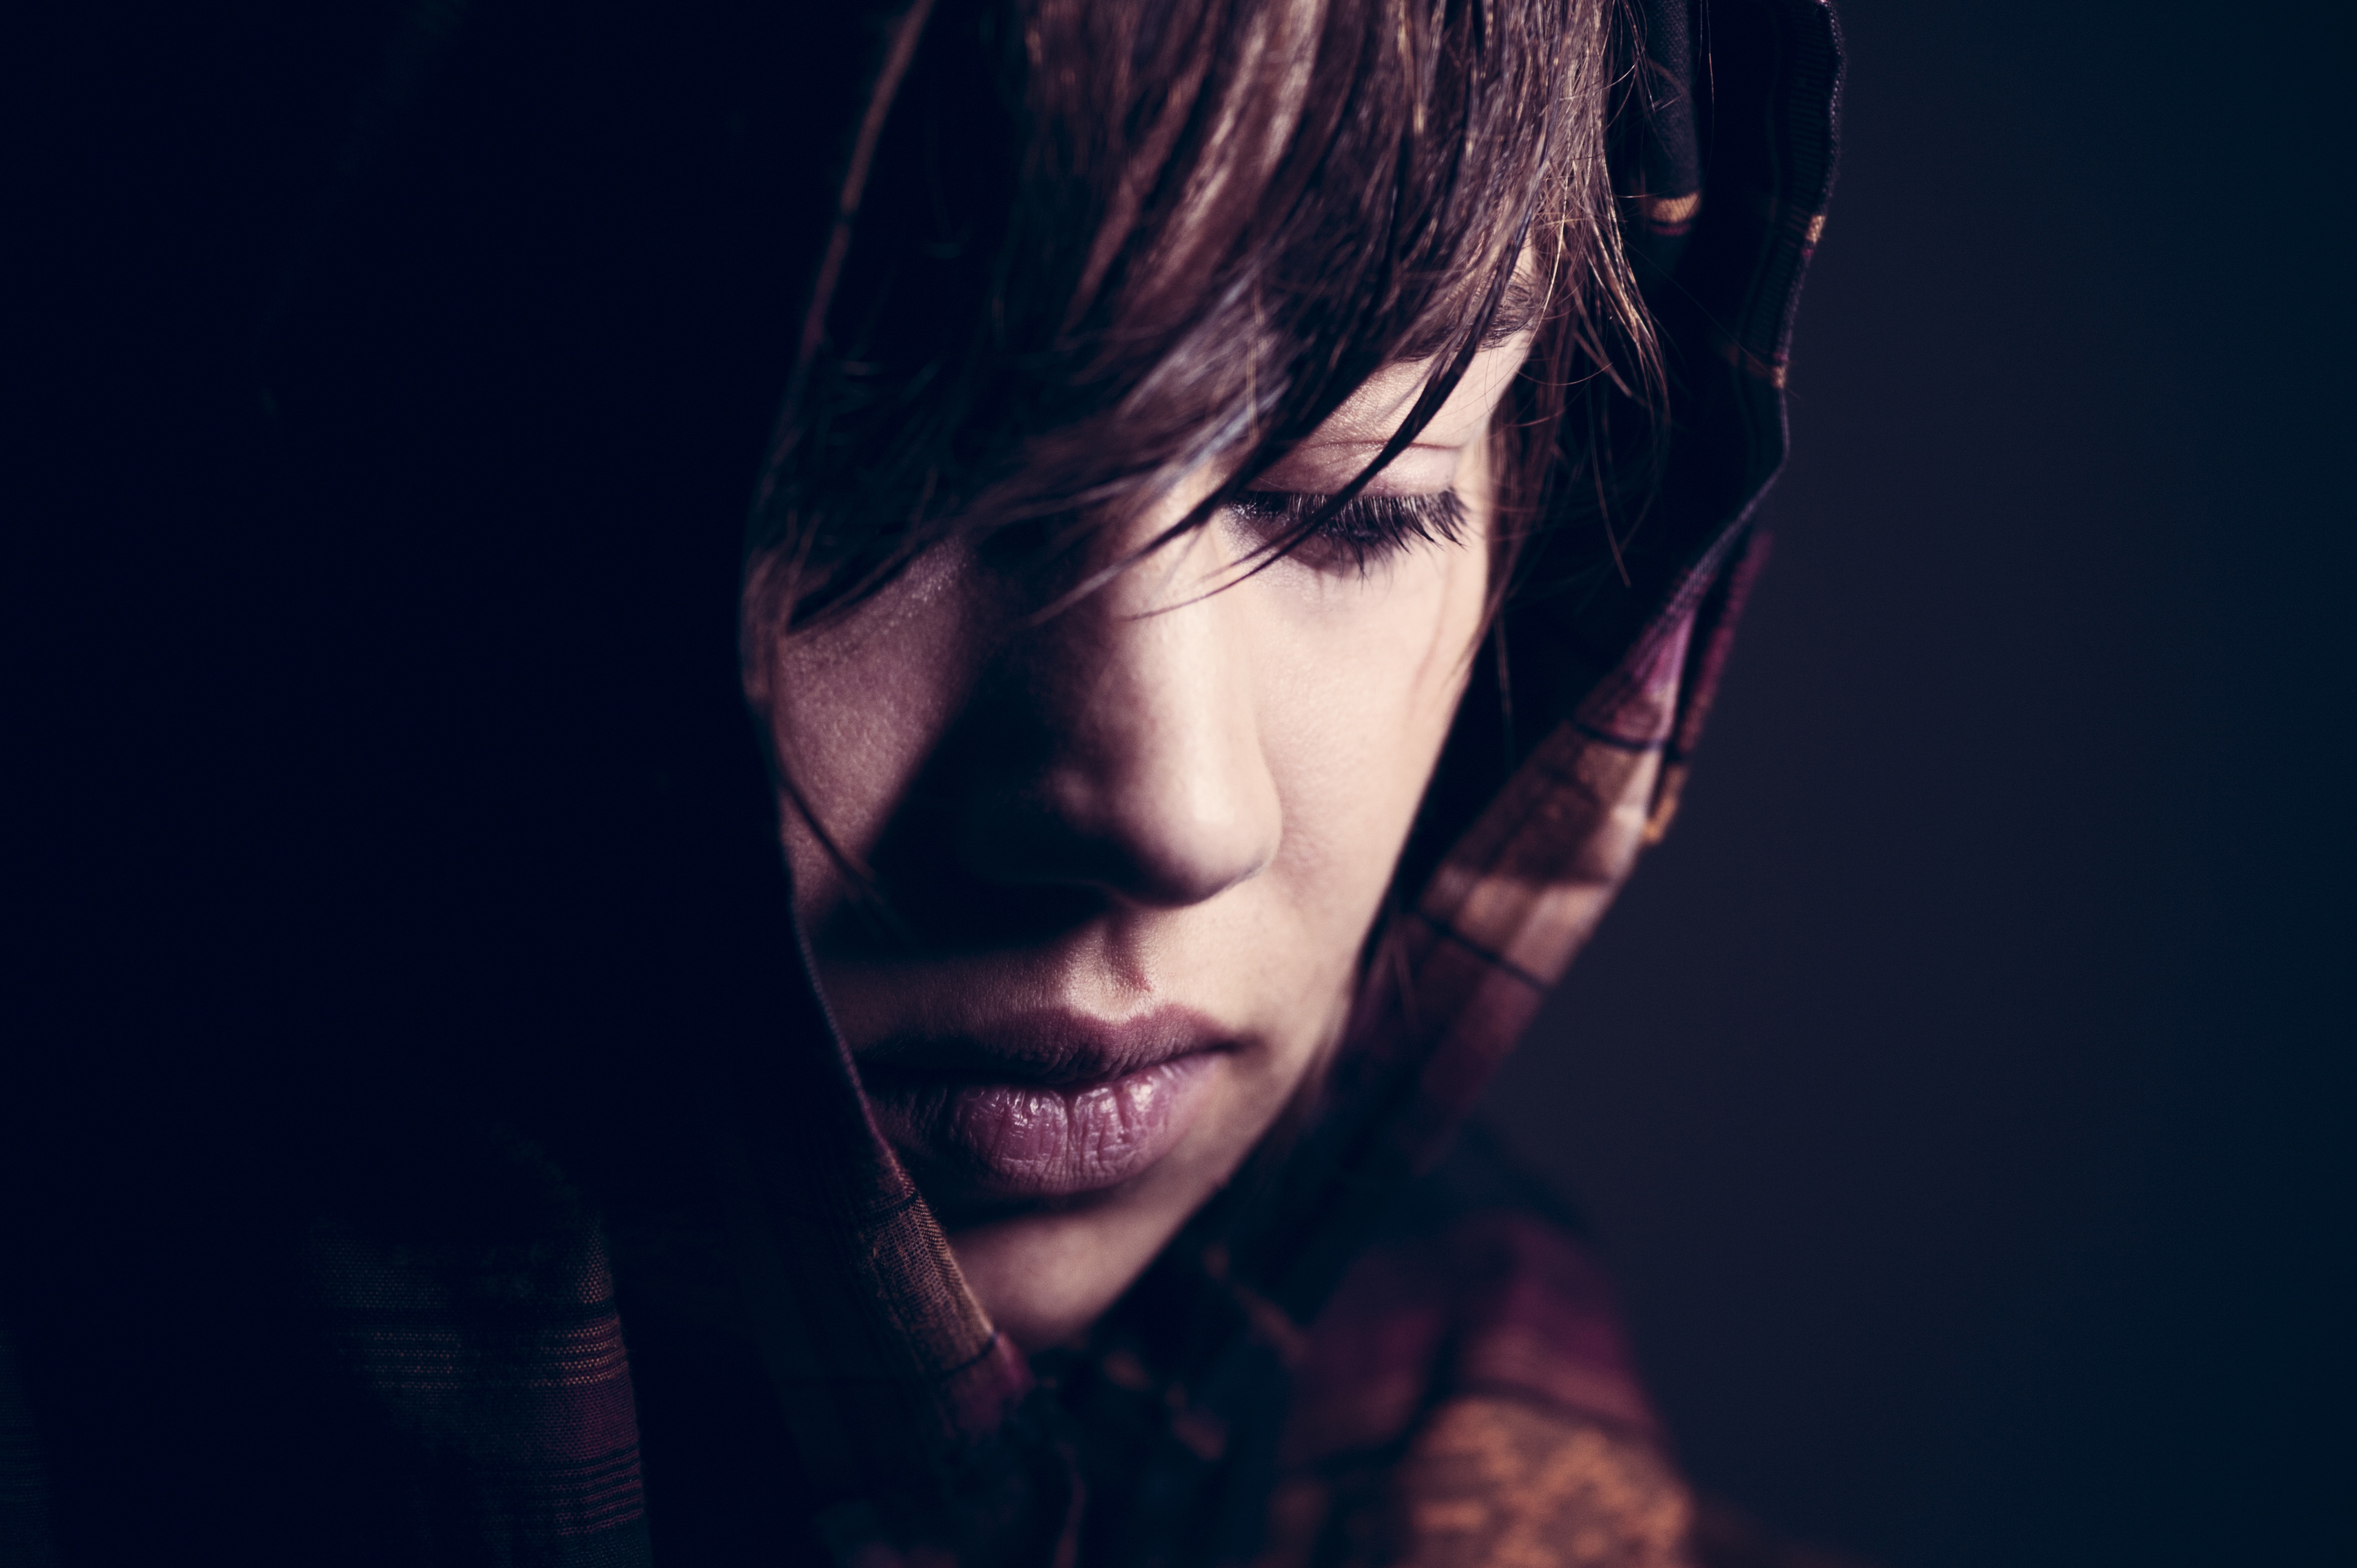
person, girl, woman, hair, photography, portrait, model, color, darkness, blue, black, closeup, facial expression, hairstyle, close up, human body, face, eye, head, beauty, organ, intense, emotion, sense, portrait photography